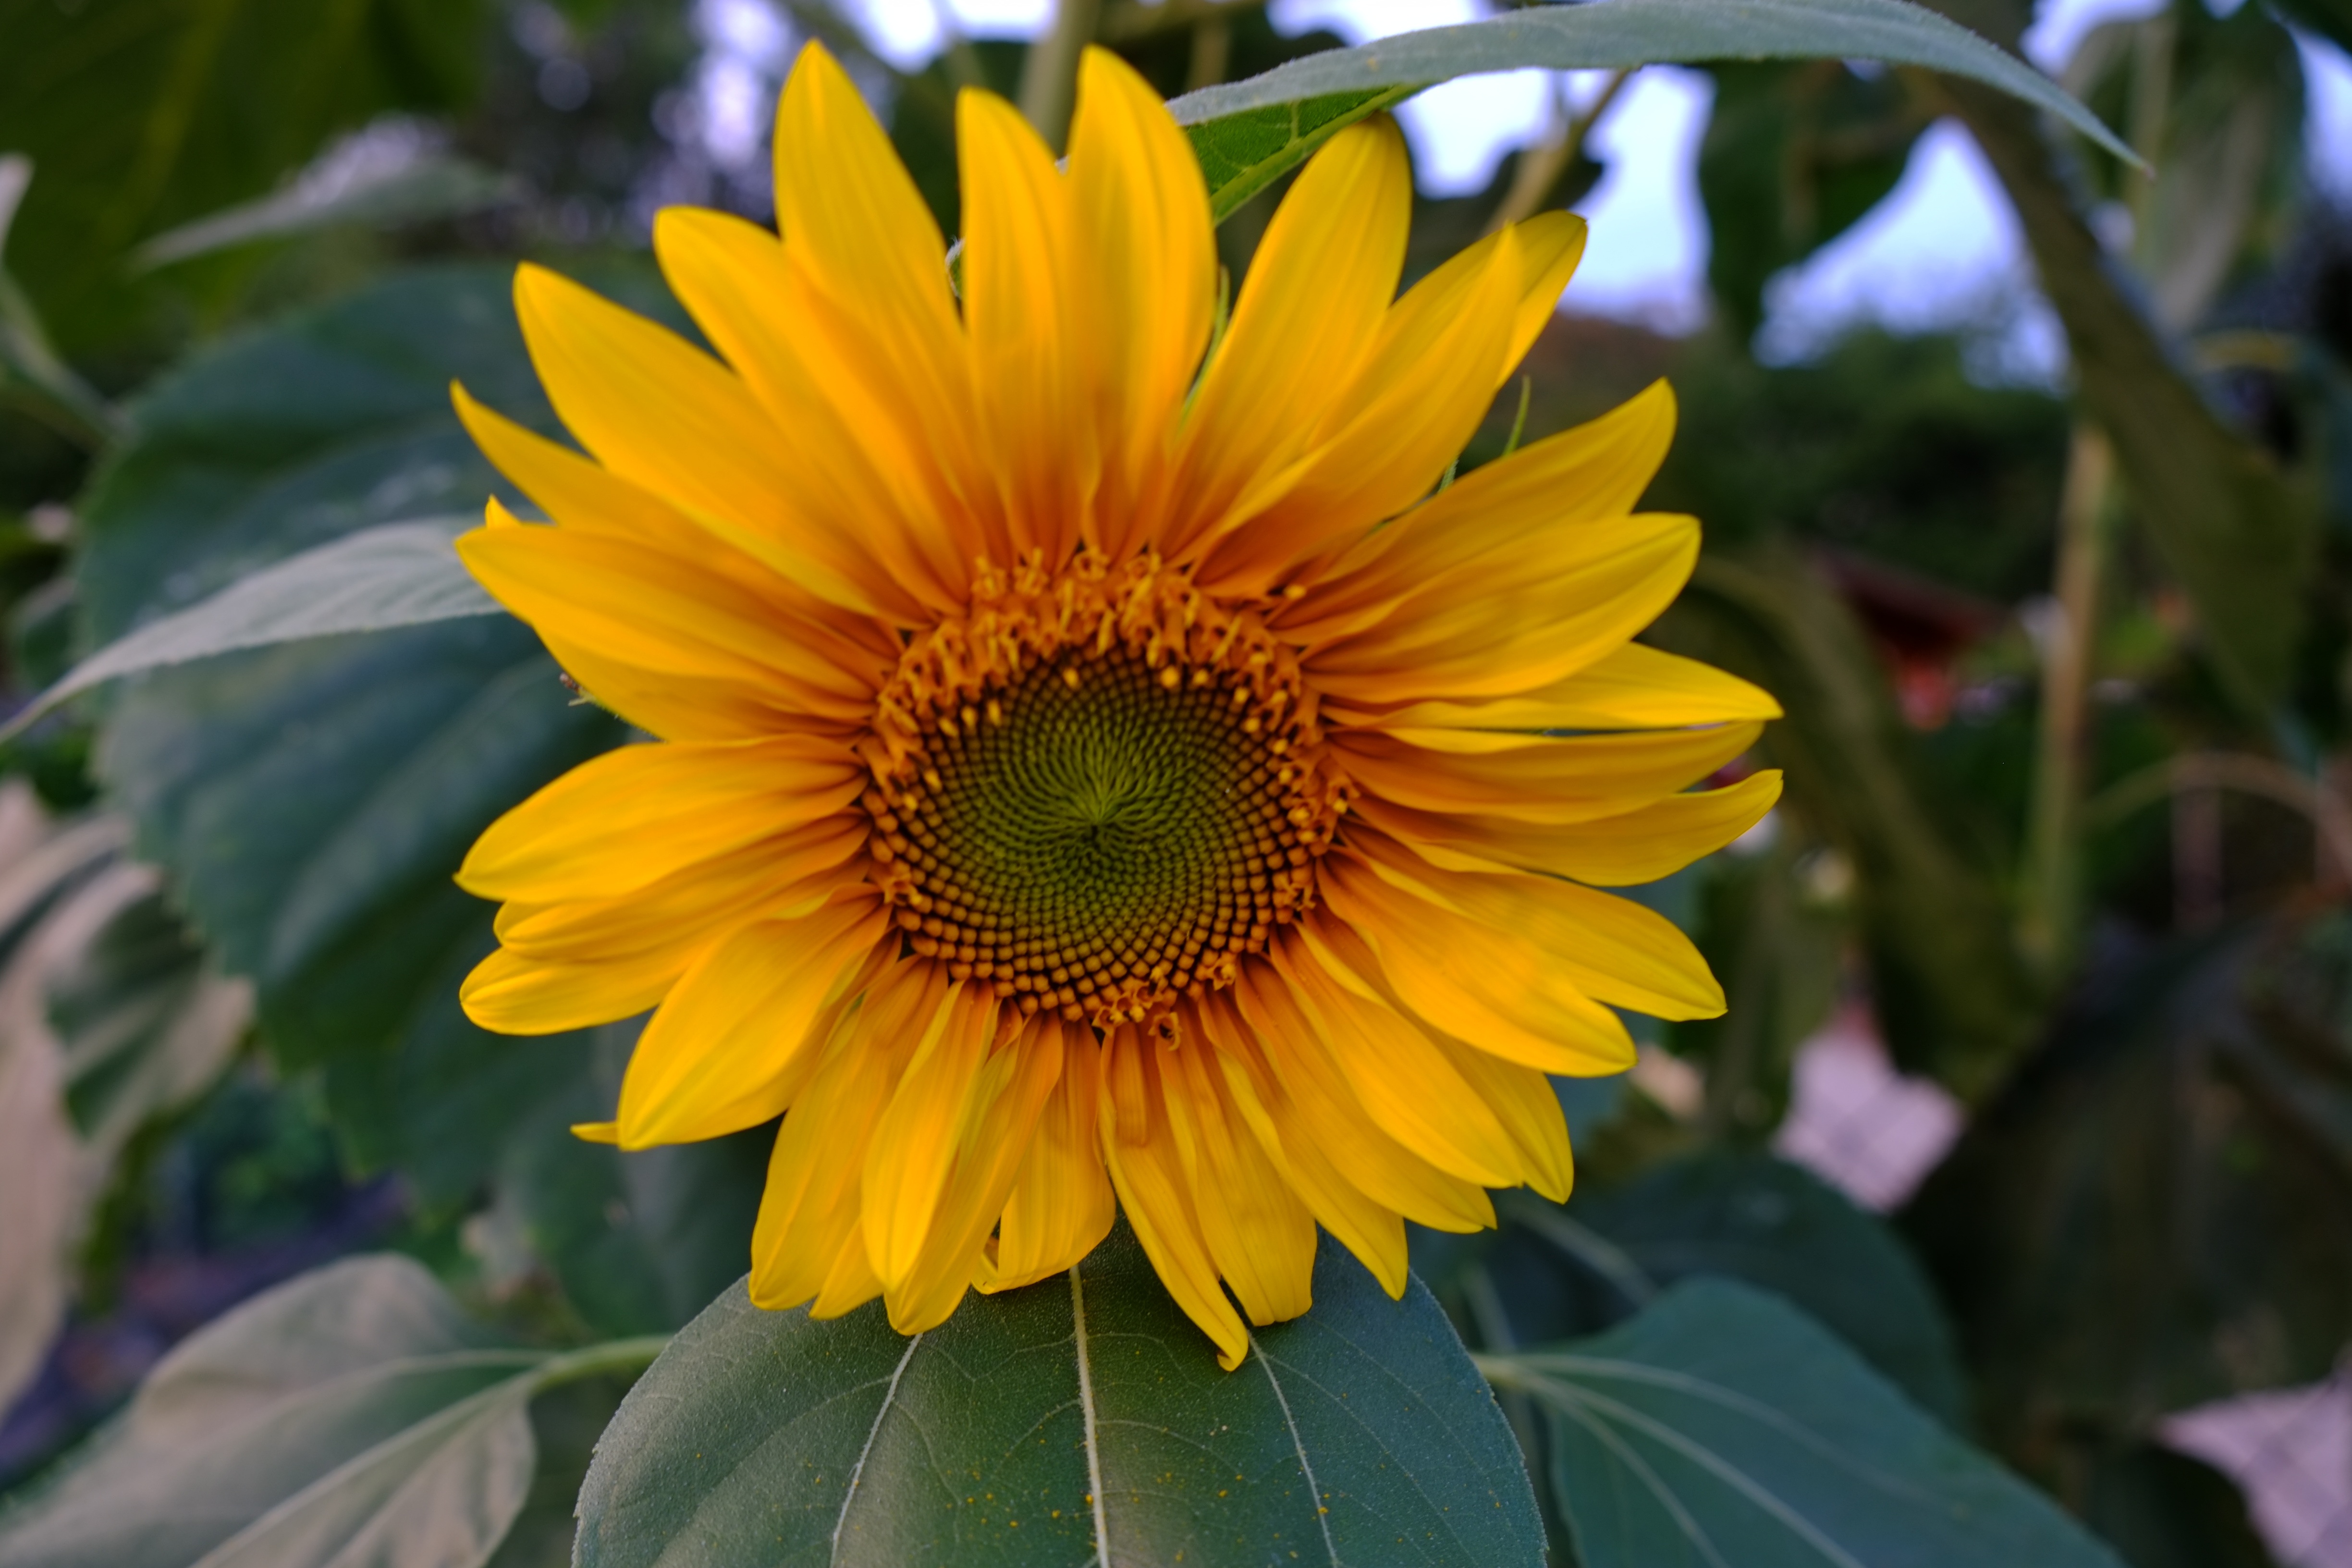
nature, blossom, plant, flower, petal, bloom, summer, macro, botany, yellow, garden, close, flora, sunflower, yellow flower, wildflower, petals, decorative, sun flower, beautiful, sunflower seeds, macro photography, flowering plant, daisy family, annual plant, land plant